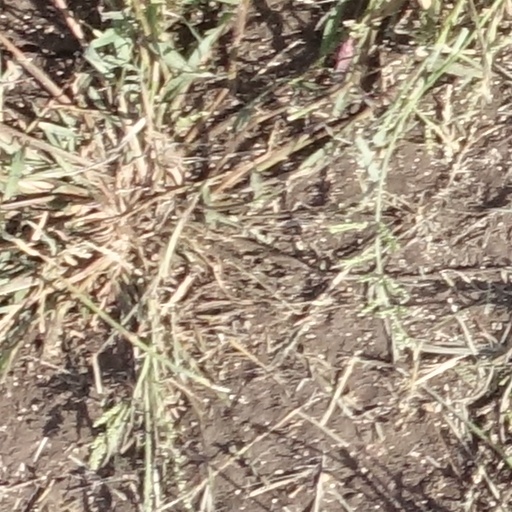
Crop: sorghum